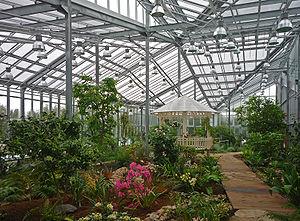
Le jardin botanique de Tallinn est un jardin botanique de 110 hectares situé à 10 km du centre ville de Tallinn en Estonie et qui comprend également la station expérimentale d'Audaku à l'île de Saaremaa, comme dépendance. Il dépend administrativement de la municipalité de Tallinn. Il est membre depuis 1992 de l'Association of the Baltic Botanic Gardens et du BGCI depuis 1994. Son code d'identification internationale est TALL.